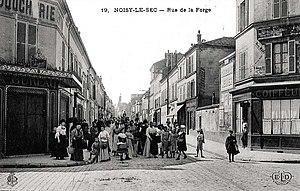
Noisy-le-Sec.Rue de la Forge
La rue Jean-Jaurès à Noisy-le-Sec est l'une des artères principales de cette ville, sur le tracé de la route départementale 117.